Red Wing Pottery

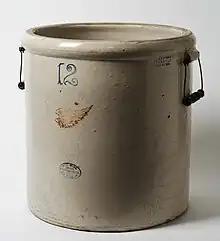
Crock manufactured by the company.

An offshoot of Red Wing Terra Cotta Works, the Minnesota Stoneware Company, was in production from 1880 to 1906, making a salt-glazed version of the pottery. It is one of the companies that merged to form Red Wing Union Stoneware Company.